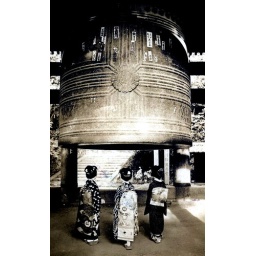
Two Maiko girls and a Geisha standing underneath the Great Bell at the Chion-in Temple in Kyoto.